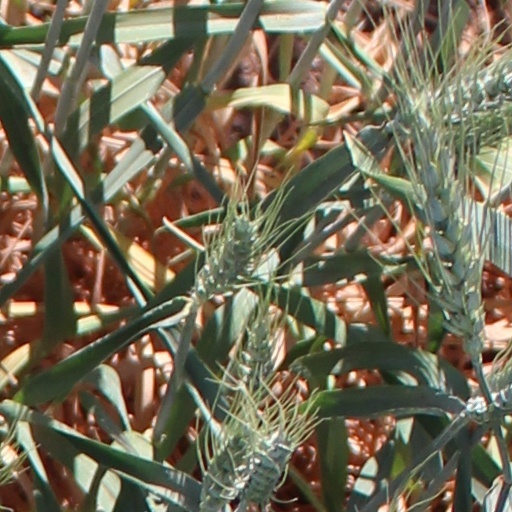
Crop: wheat